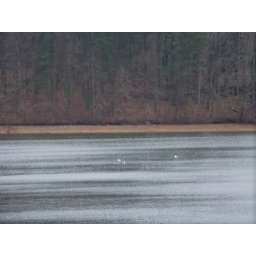
3 birds out flying in and around the water at Carpenter Dam in Hot Springs AR